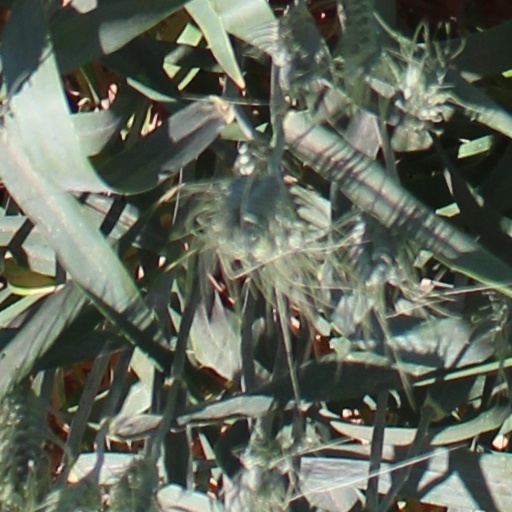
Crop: wheat